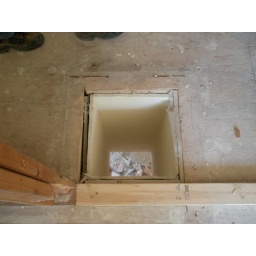
Hole of the laundry shoot in master bathroom after wall is taken down